French protectorate of Tunisia

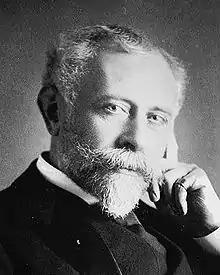
Paul Cambon, the first Resident-General in Tunisia.

The Conventions of La Marsa, signed in 1883, by Bey Ali Muddat ibn al-Husayn, formally established the French protectorate. It deprived the Bey of Tunis of control over internal matters by committing him to implement administrative, judicial, and financial reform dictated by France.